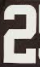
Number: 2